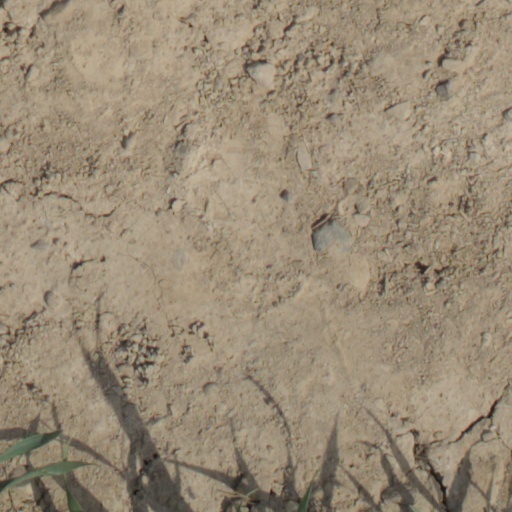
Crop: wheat